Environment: real
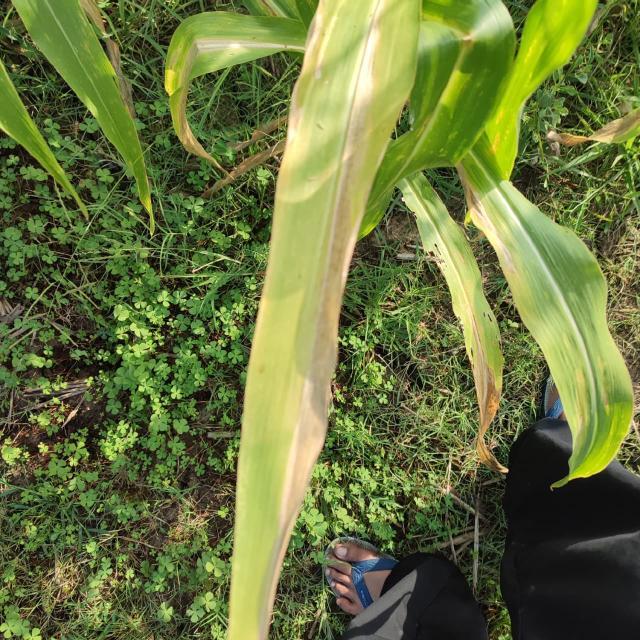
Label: potassium_deficiency